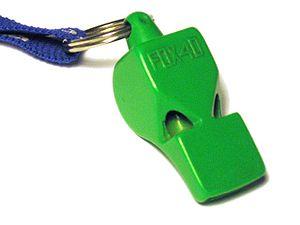
La société Fox 40 International Inc. a été fondée par Ron Foxcroft à Hamilton au Canada. Elle est principalement connue pour ses sifflets d'arbitre, mais produit également d'autre types d'objets comme des protège-dents, des tableaux noirs, des produits imprimés à la demande, des accessoires de sécurité pour la marine et des trousses de premiers soins.
Un sifflet est un petit instrument à vent permettant de produire un sifflement strident équivalant à un signal fort.